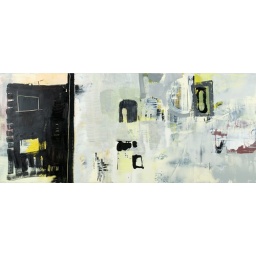
black bird - 32 x 68 in